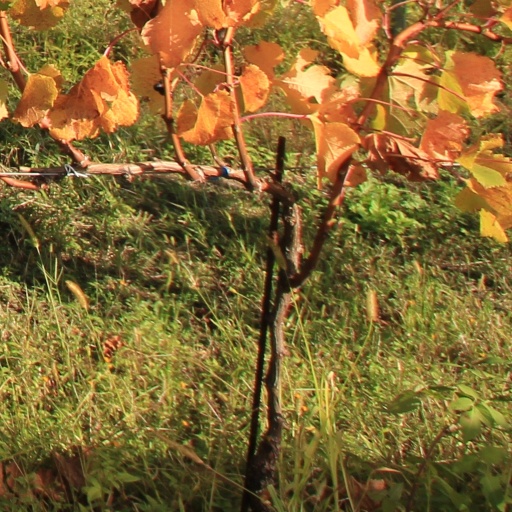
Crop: grape